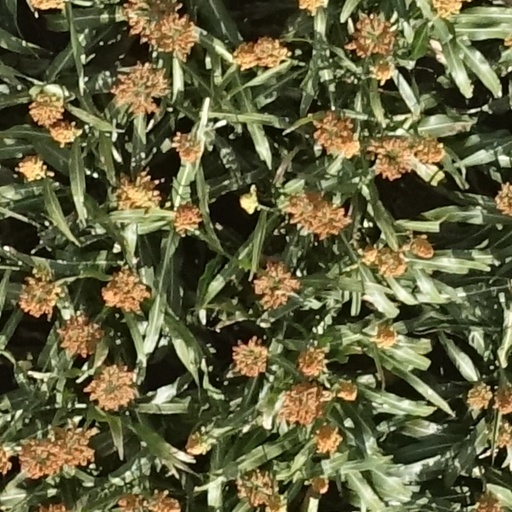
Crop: sorghum